Miguel Alfredo González

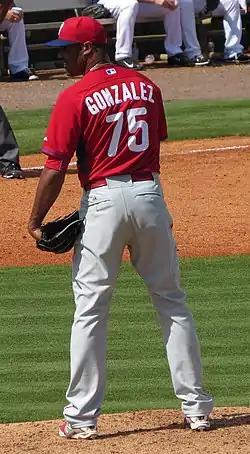
González pitching for the Philadelphia Phillies in 2015 Spring Training

Entering spring training, it was still unknown whether he would be a member of the big league starting rotation, bullpen, or whether he would start the season with the Phillies Class AAA affiliate, the Lehigh Valley IronPigs. Ultimately, he opened the season on the 60-day disabled list (DL) "after not exactly impressing in a poor spring"; the official reason for his placement on the DL was "right shoulder tendinitis". Upon returning from injury, Gonzalez ascended through the Phillies' minor league system on a rehab assignment, compiling 54 strikeouts in innings pitched. Used primarily out of the bullpen in his rehab stint, Gonzalez completed his minor league assignment with a 3.11 earned run average (ERA) and .231 opponent batting average. Deemed healthy and ready to begin his MLB career, Gonzalez was activated and assigned to the Phillies on September 2 as part of the roster expansion call-ups. He recorded a 6.75 ERA in innings pitched in the major leagues.